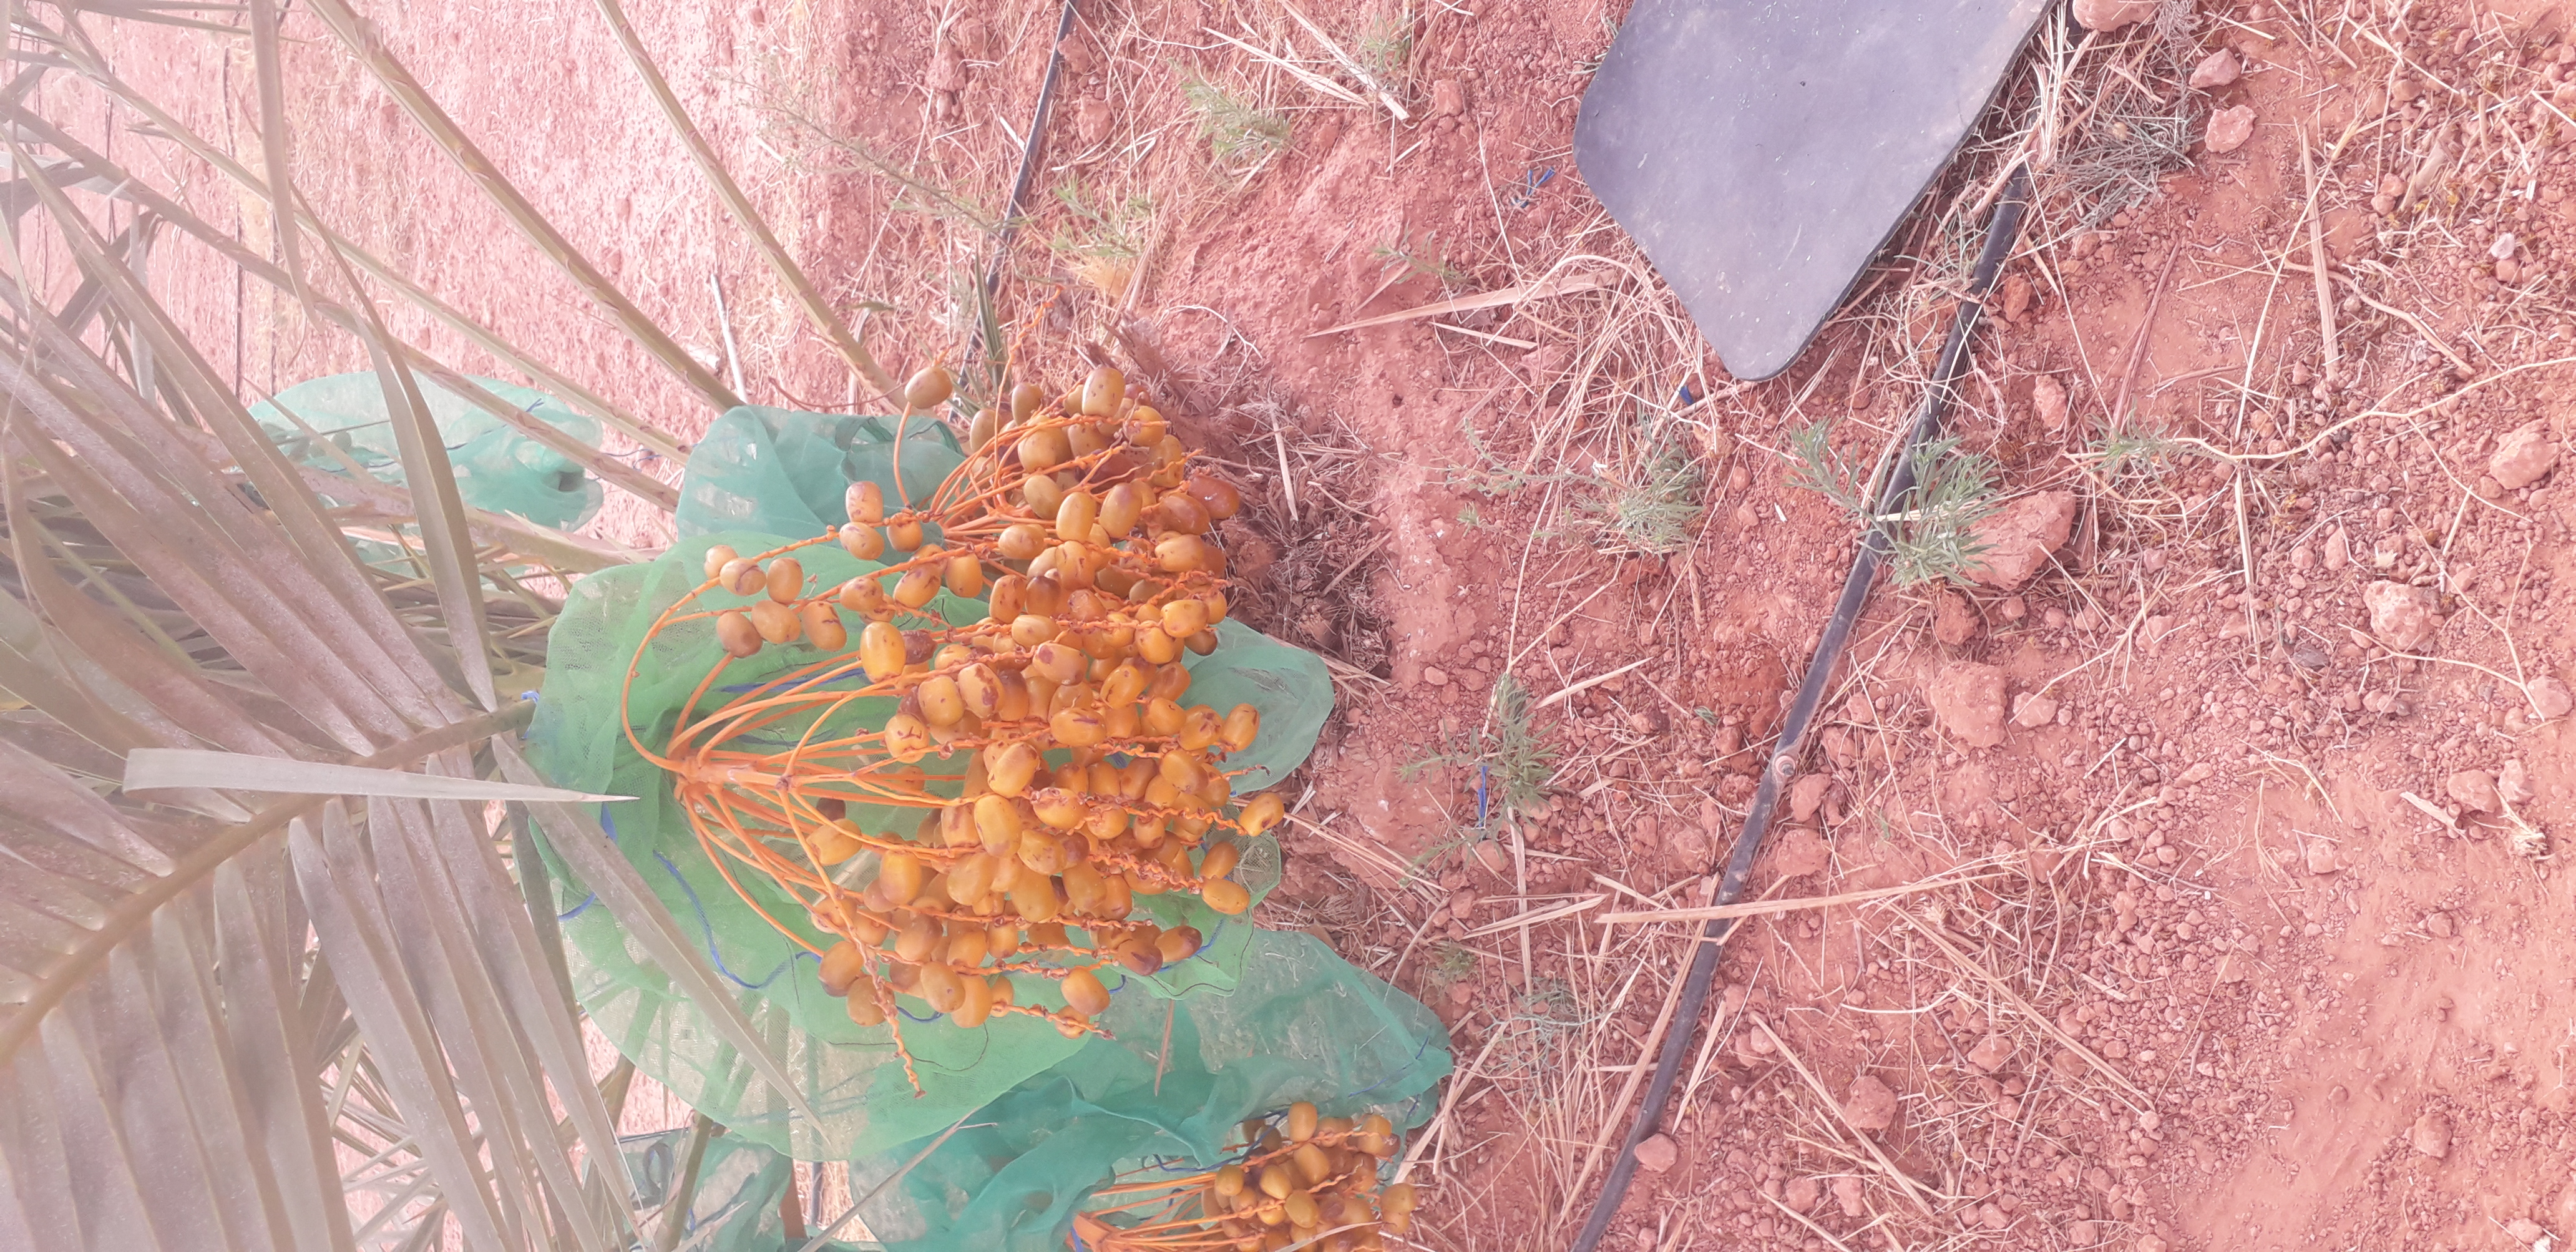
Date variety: Boufagous